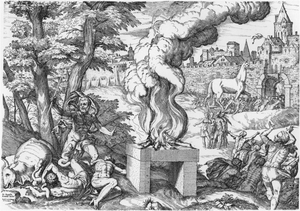
Dans la mythologie grecque, Laomédon, fils d'Ilos et d'Eurydice, est le second roi mythique de Troie, au XIVᵉ siècle av. J.-C. ou au XIIIᵉ siècle av. J.-C. Il est notamment le père de Priam, roi de Troie au cours de la guerre contre les Grecs, et d'Hésione qu'il fait enchaîner à un rocher, la sacrifiant au monstre marin Céto, envoyé de la colère de Poséidon. Elle est sauvée grâce à l'intervention d'Héraclès. Il fait bâtir le mur qui protège sa ville par les dieux Apollon et Poséidon. Refusant de les rétribuer, il attire leur courroux sur lui et ses sujets. Son histoire met souvent en avant sa mauvaise foi et ses parjures à l'encontre des dieux et d'Héraclès. Sa légende préfigure la guerre de Troie.
Dans la mythologie grecque, Laocoon est l'un des protagonistes de l'épisode du cheval de Troie.